Murray Polner

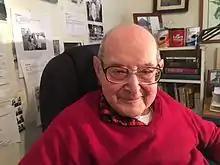
Murray Polner in April 2017

Murray Polner (March 15, 1928 – May 30, 2019) was an American editor and author. He was the founding editor of "Present Tense", a liberal current affairs magazine published by the American Jewish Committee, a job he held for the entire two decades that the magazine was published. He was an anti-Vietnam War activist and a committed pacifist.